Nei (footballer, born 1985)

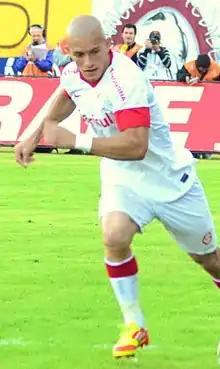
Nei in 2012

Claudinei Cardoso Félix Silva, (born 6 December 1985), known as Nei, is a Brazilian former professional footballer who played as a right-back.